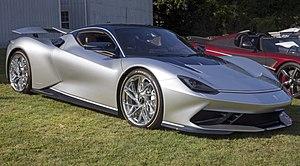
Carlo Bonzanigo est un designer automobile italien et suisse, qui a longuement officié chez Pininfarina et au Style Citroën à Vélizy. De 2015 à fin 2016 Carlo Bonzanigo a dirigé le Studio de Design Q-Red à Maranello, Italie, et officie en qualité de Consultant chez Ferrari Design, Maranello. De janvier 2017 à décembre 2019 il a été Senior Vice President Design de la maison Pininfarina à Cambiano, près de Turin.